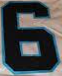
Number: 6